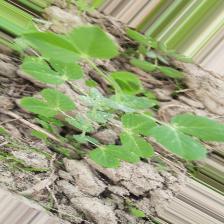
Label: Powdery Mildew